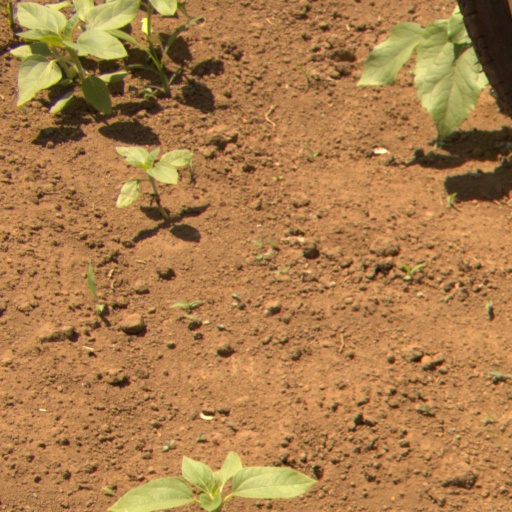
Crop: Jerusalem artichoke